Fidel V. Ramos

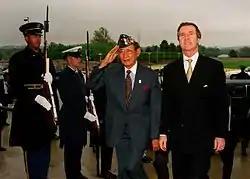
President Fidel V. Ramos troops the honor guards at the Pentagon with Secretary of Defense William Cohen during a state visit in 1998.

At the time of his accession in 1992, he was the first and only Protestant to date to be elected President of the Philippines, which has a majority-Roman Catholic population, and the only Filipino officer in history to have held every rank in the Philippine military from Second Lieutenant to Commander-in-Chief.